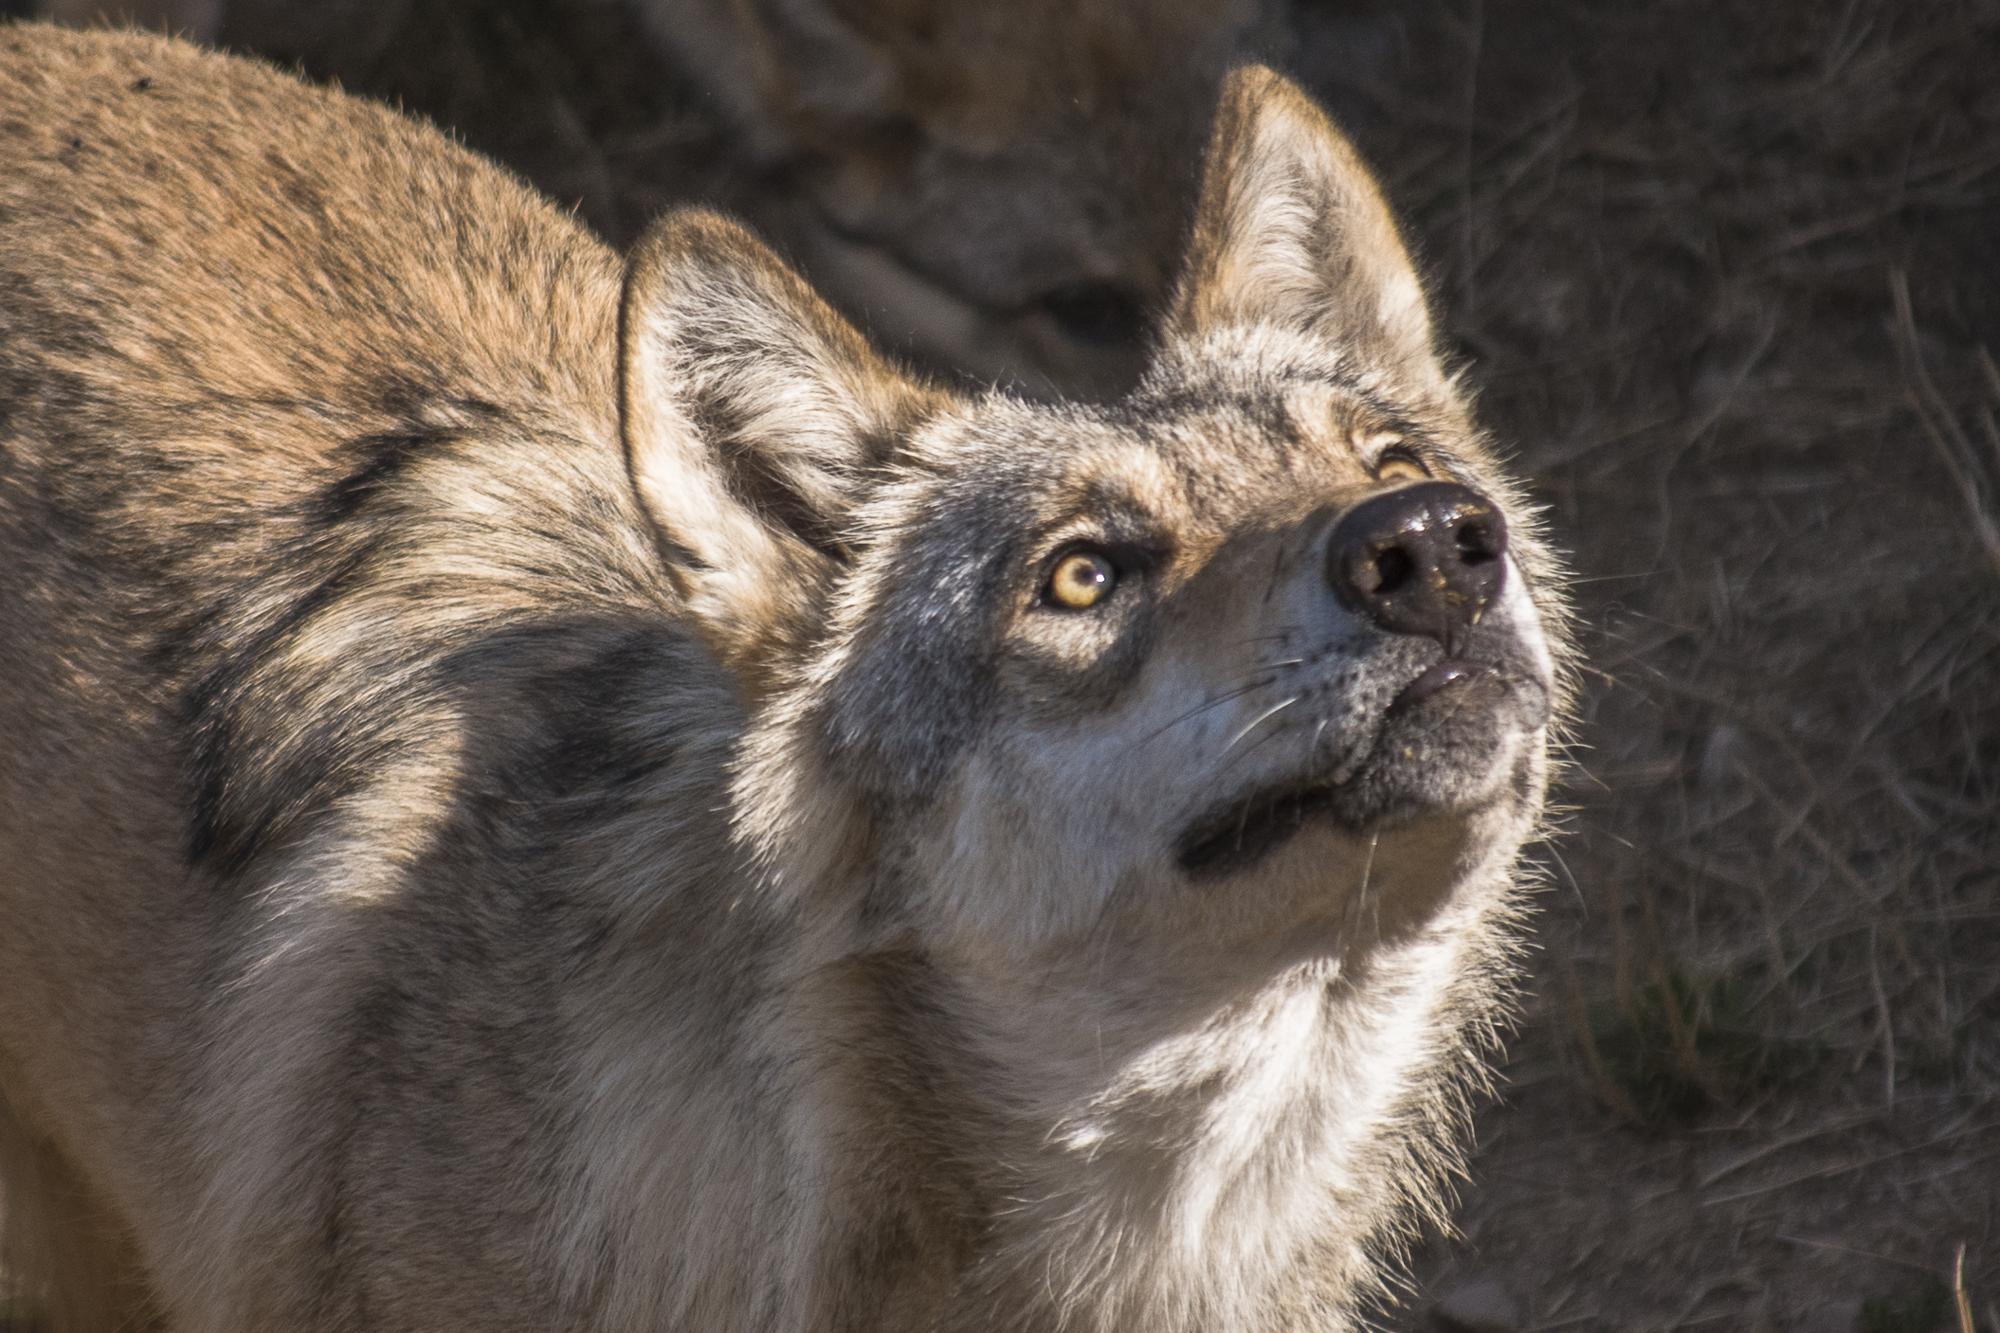
nature, wildlife, europe, mammal, nikon, wolf, fauna, vertebrate, parc, nikkor, d750, c uruyann, loup, dog like mammal, red wolf, kit fox, saarloos wolfdog, wolfdog, czechoslovakian wolfdog, carnivoran, dog breed group, dhole, lycaon pictus